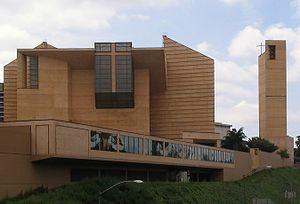
La Californie est un État des États-Unis qui fait partie de la région de la Sun Belt dans l’Ouest américain. La Californie est l'État le plus peuplé du pays. Il est situé sur la côte ouest et bordé au sud par le désert de Sonora, à l'est par le Grand Bassin des États-Unis et au nord par les monts Klamath. La façade océanique suit entièrement le relief des chaînes côtières du Pacifique au-delà desquelles s'étend la Vallée Centrale sur les contreforts de la Sierra Nevada.